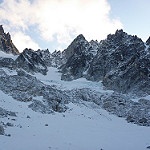
Scene: Outdoor